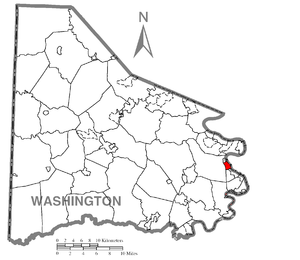
Charleroi est une localité située dans le comté de Washington du Commonwealth de Pennsylvanie, aux États-Unis. Elle est située sur les rives de la Monongahela à 33 km au sud de Pittsburgh.